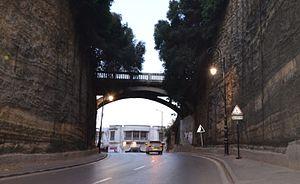
Entrée d'Hydra depuis la colonne Voirol
Hydra est une commune de la wilaya d'Alger en Algérie, située sur les hauteurs de la ville d'Alger à 210 m d'altitude. Huppée et essentiellement résidentielle, elle abrite le siège d'une trentaine d'ambassades.